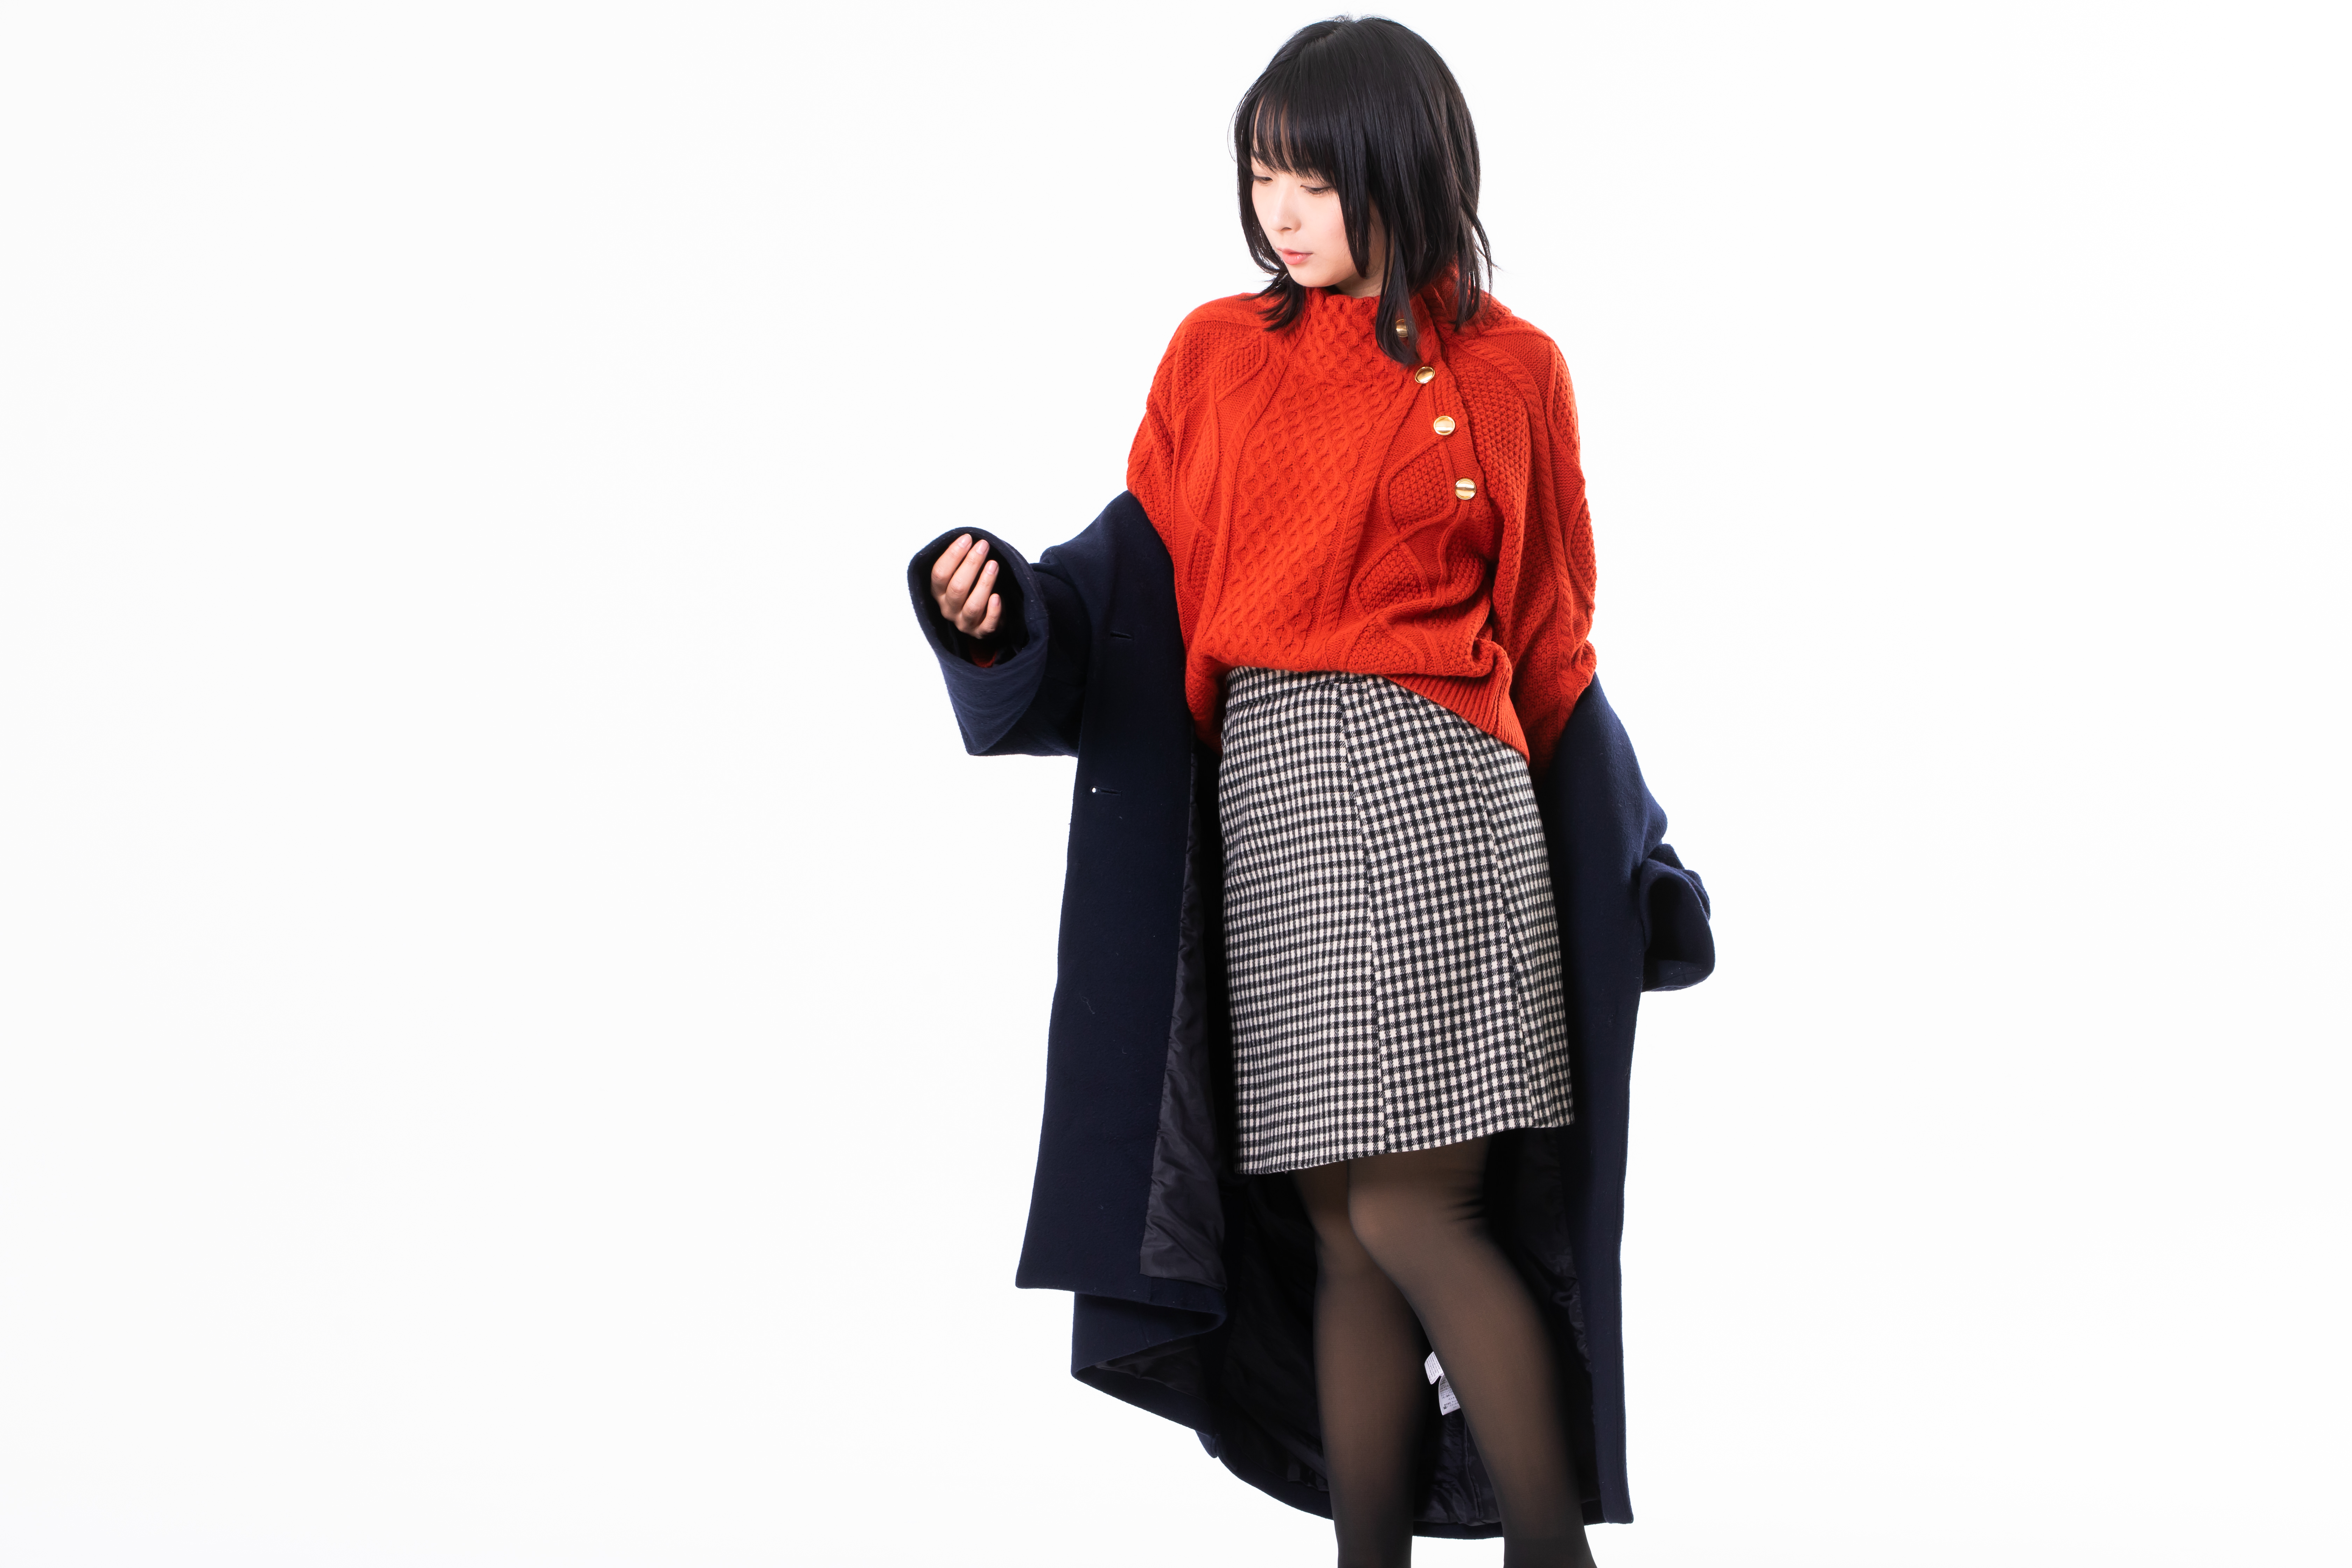
woman, clothing, orange, sleeve, fashion, outerwear, shoulder, neck, waist, joint, collar, blouse, design, footwear, dress, pattern, coat, leg, button, fashion model, knee, street fashion, a line, top, cardigan, pocket, sweater, fashion accessory, fashion design, style, overcoat, leather, jacket, t shirt